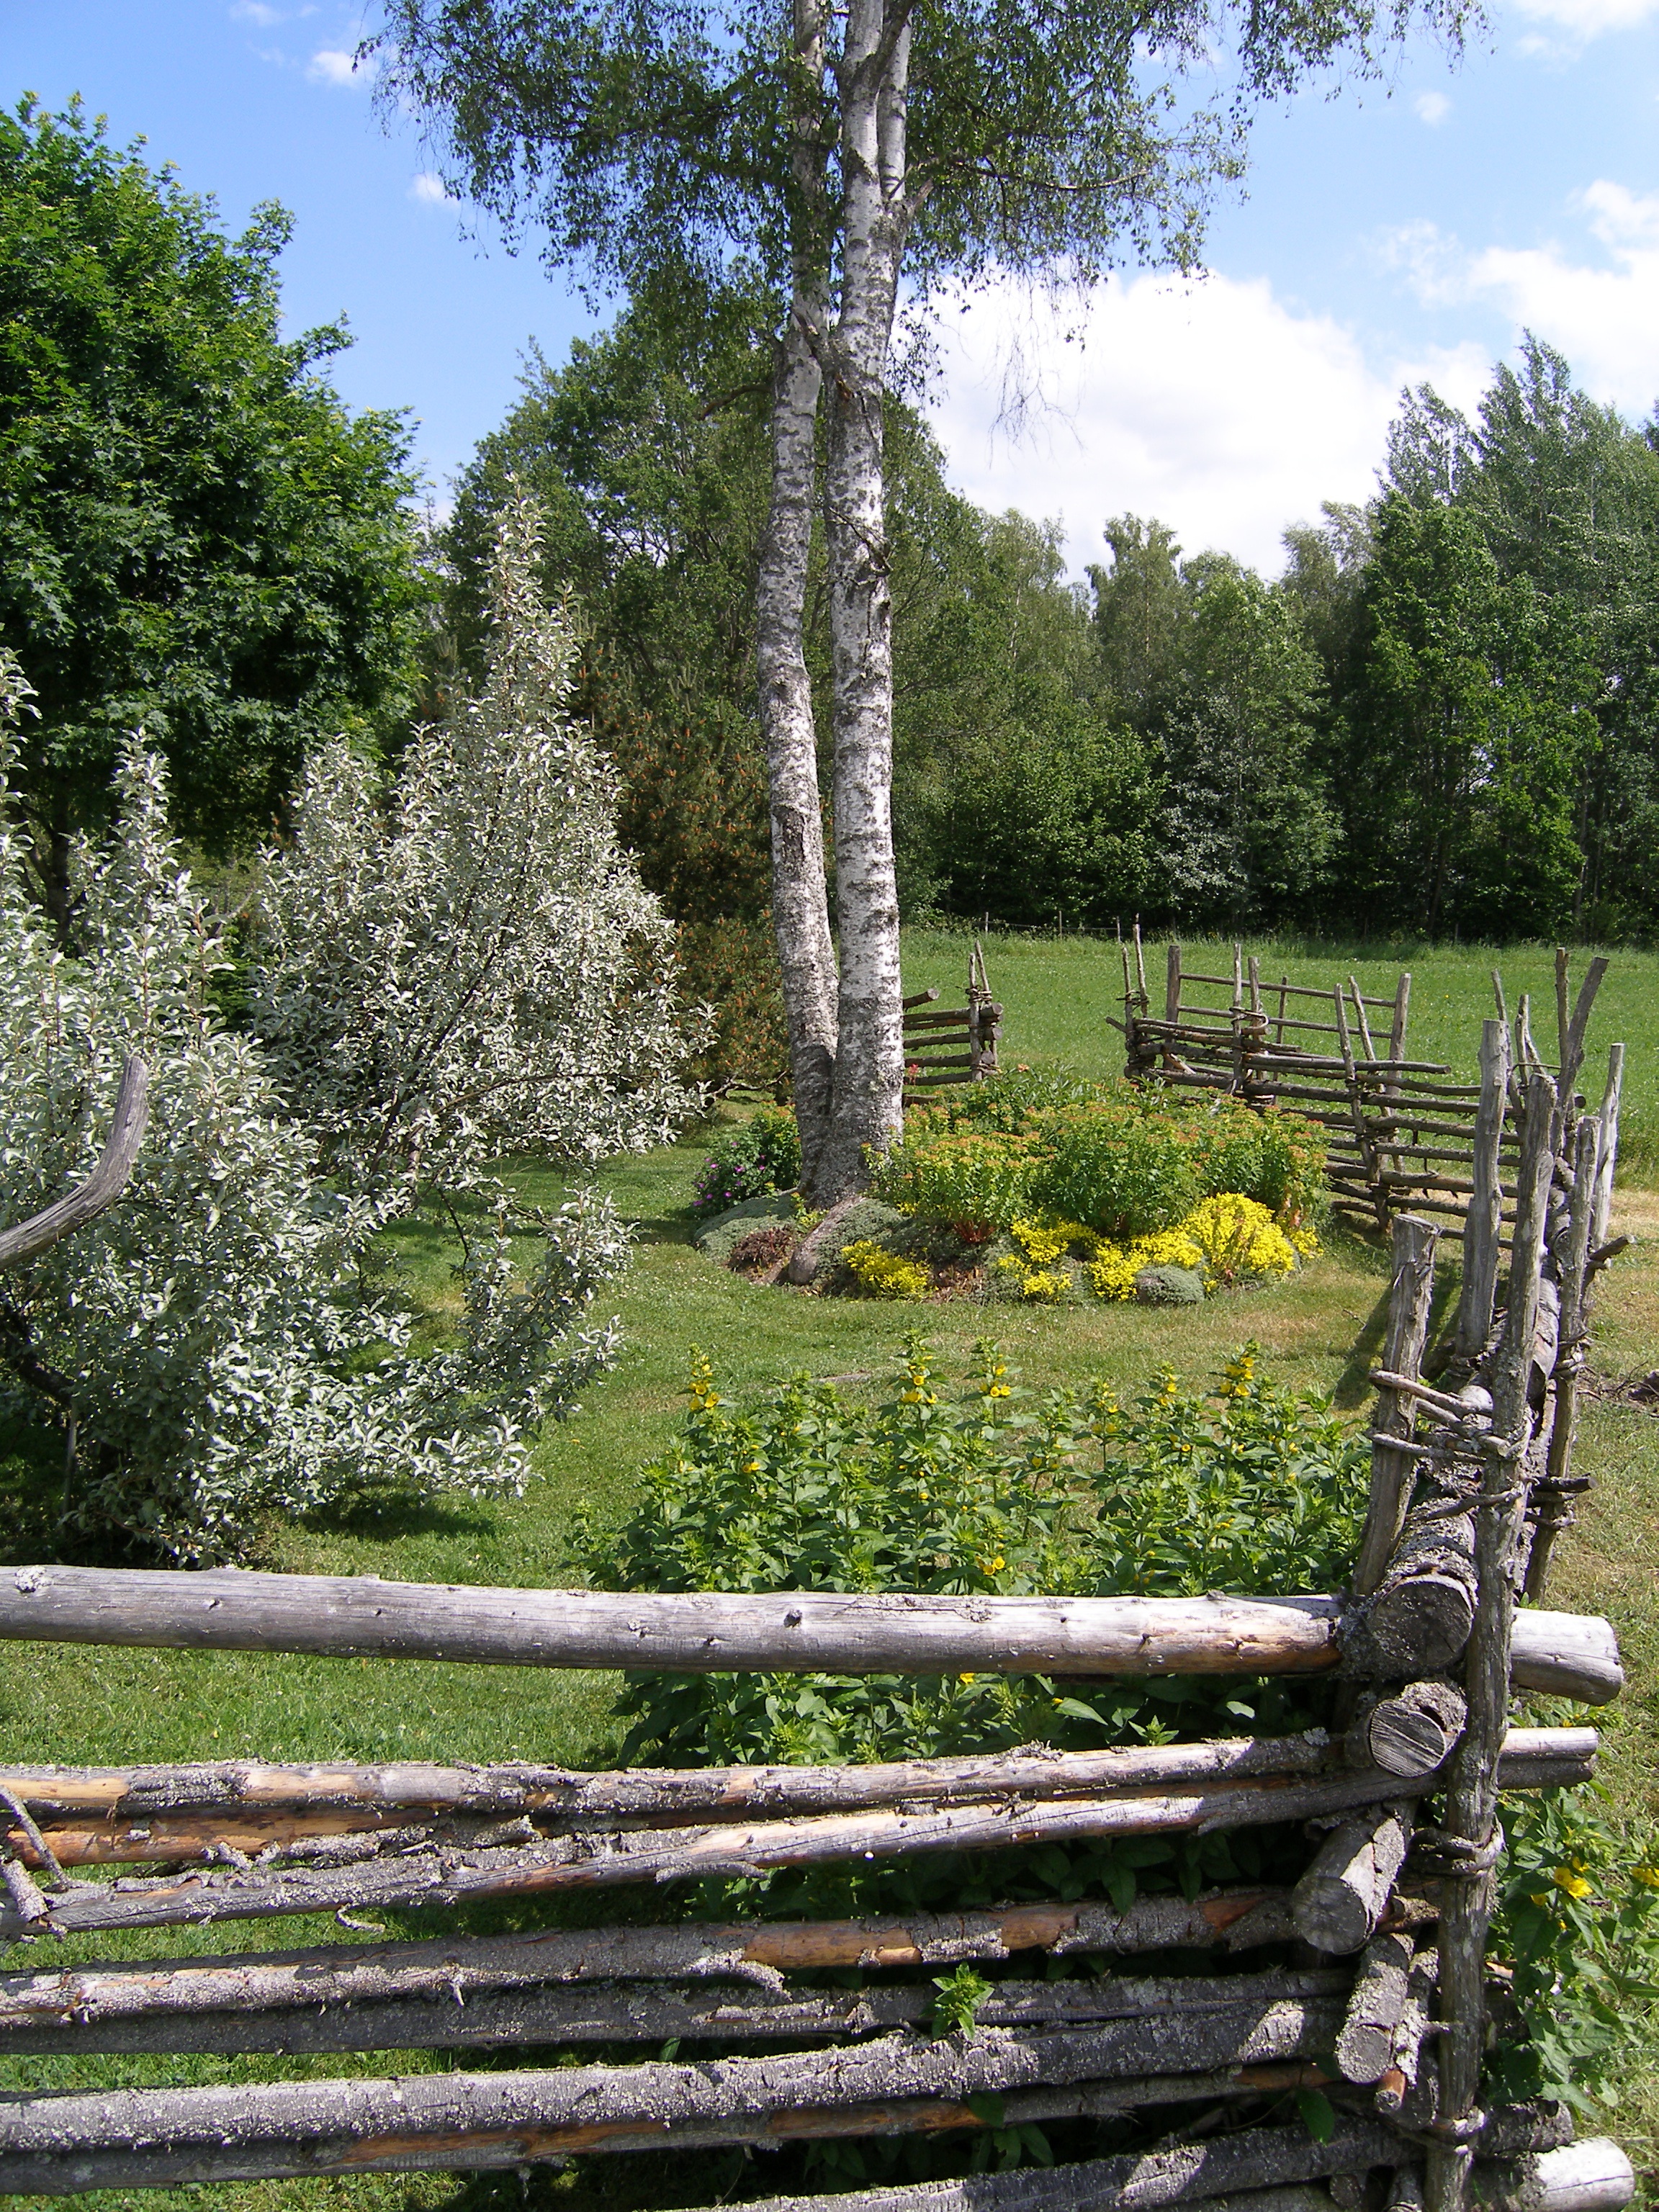
landscape, tree, grass, flower, birch, backyard, botany, garden, shrub, sweden, woodland, yard, old fence